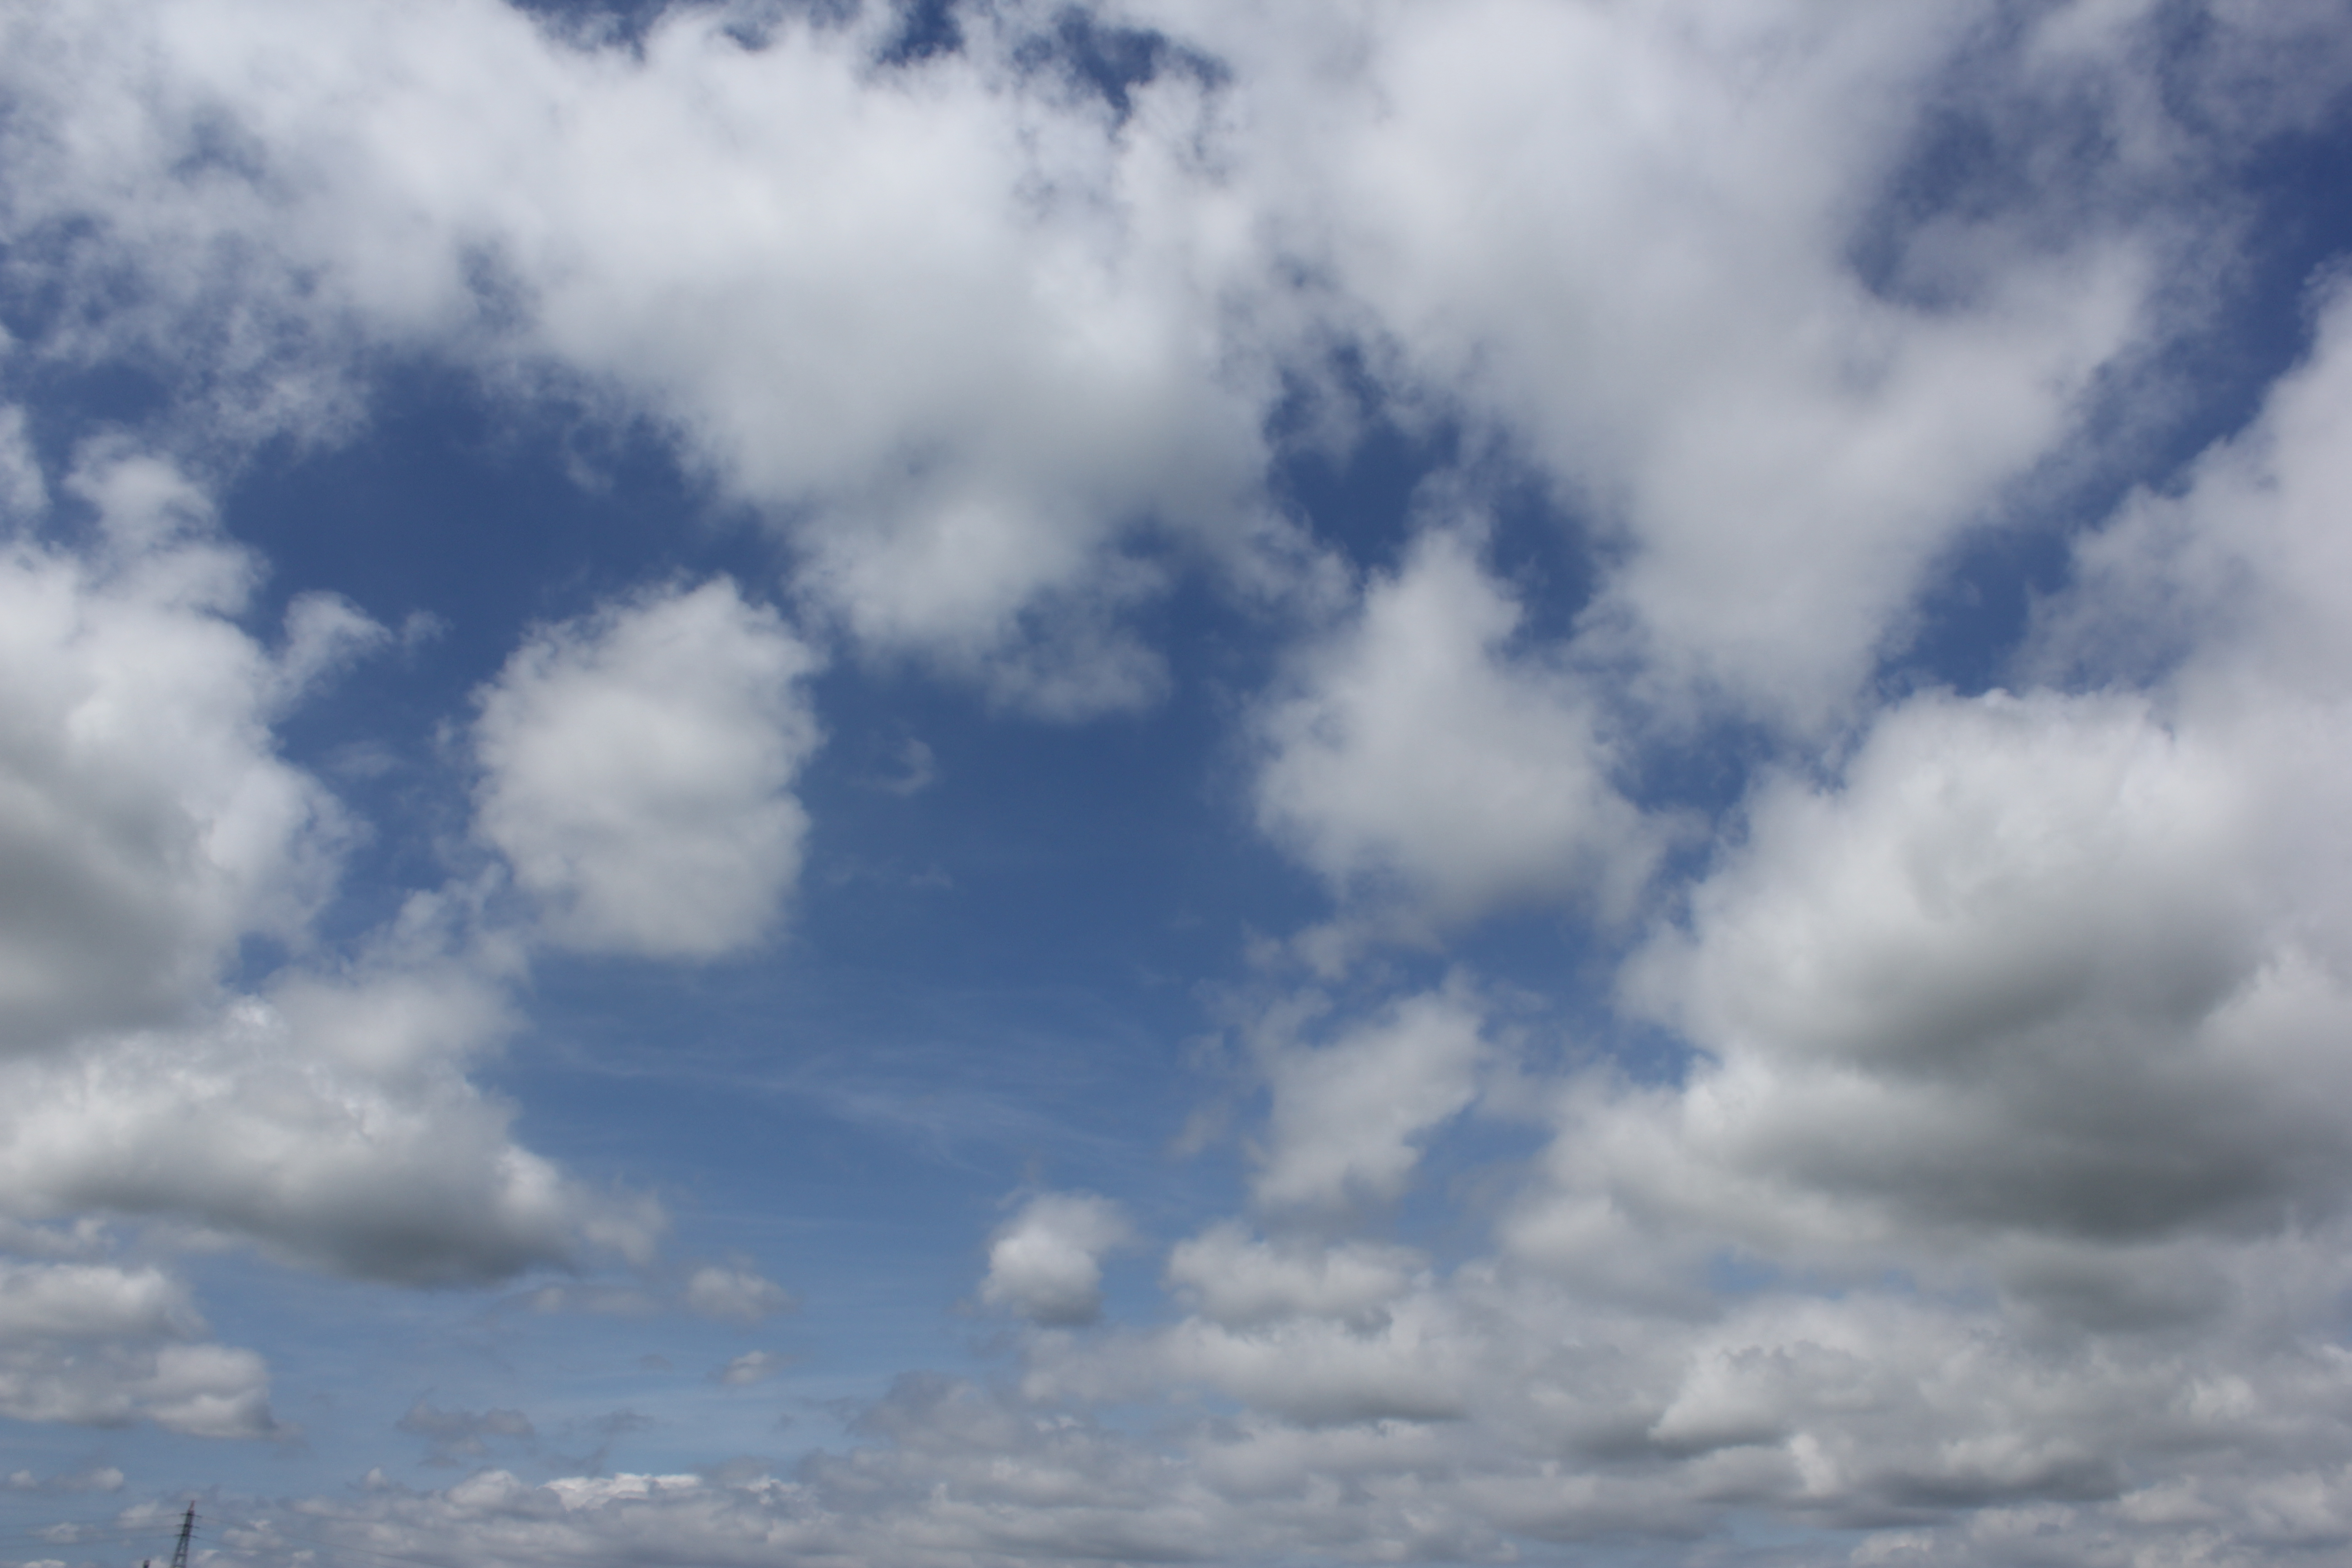
Cloud type: Stratocumulus